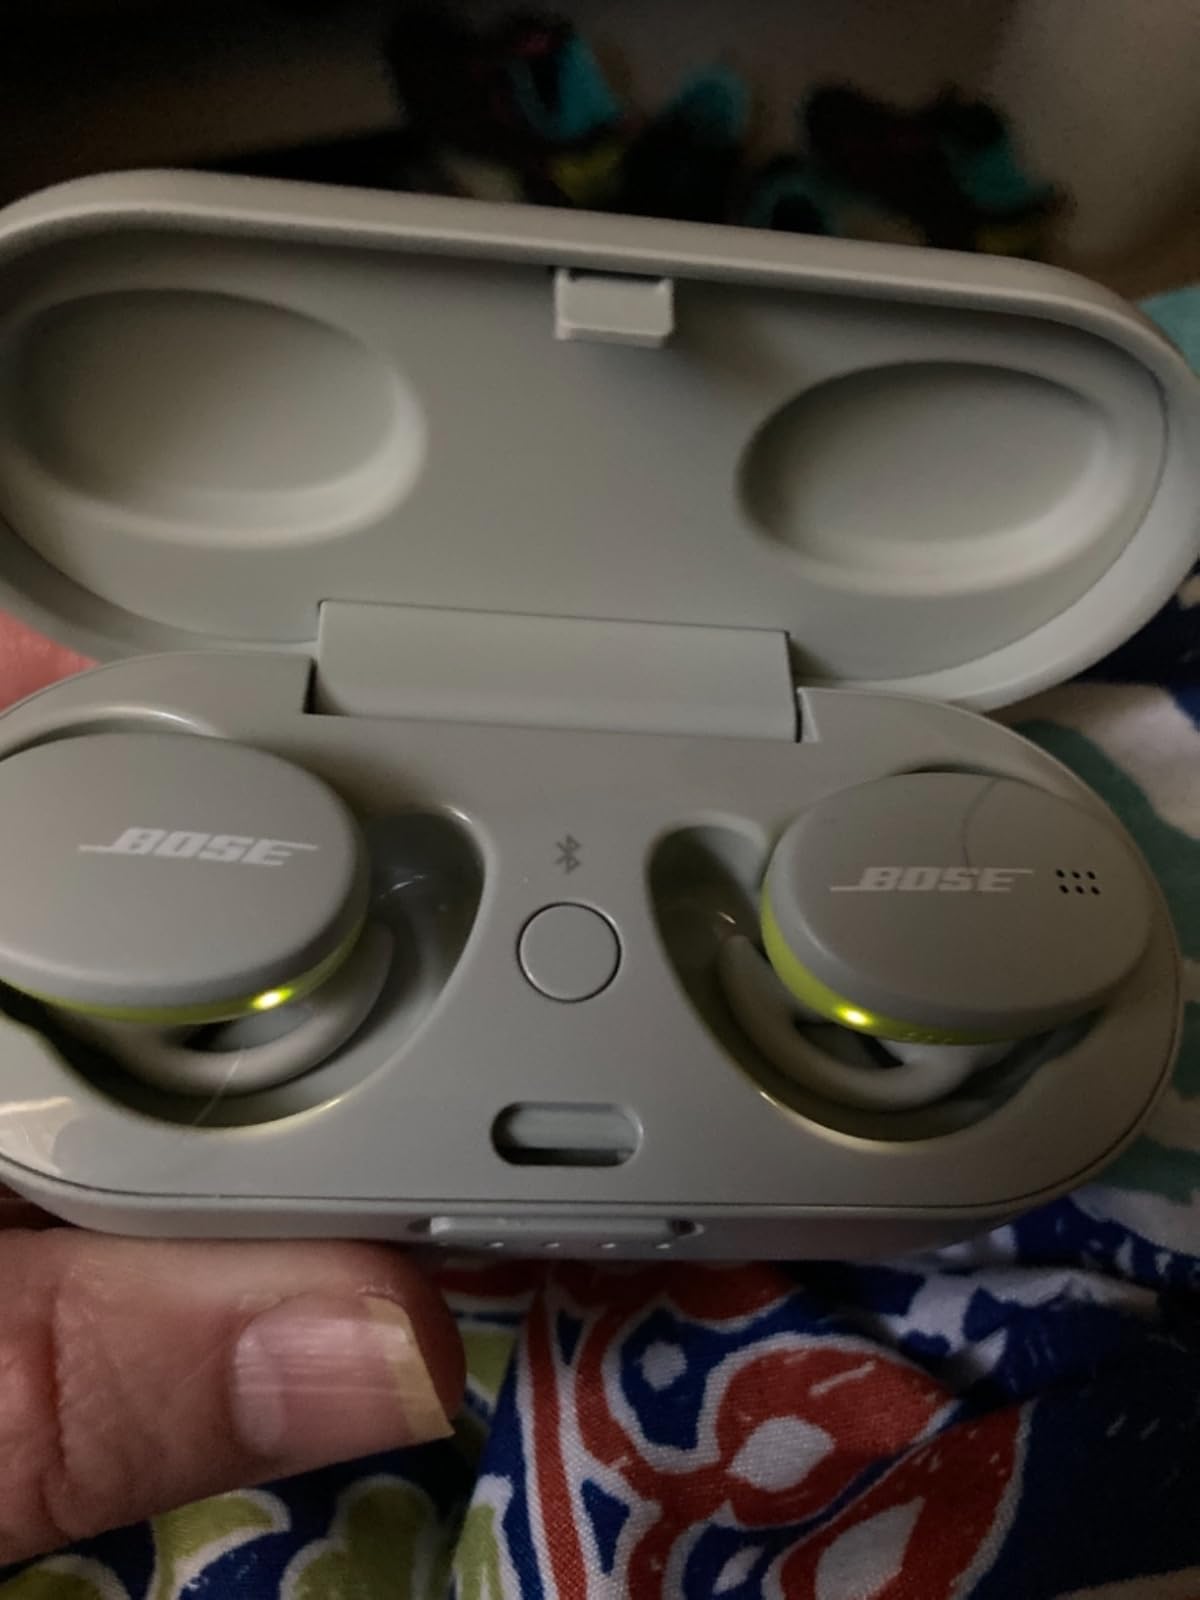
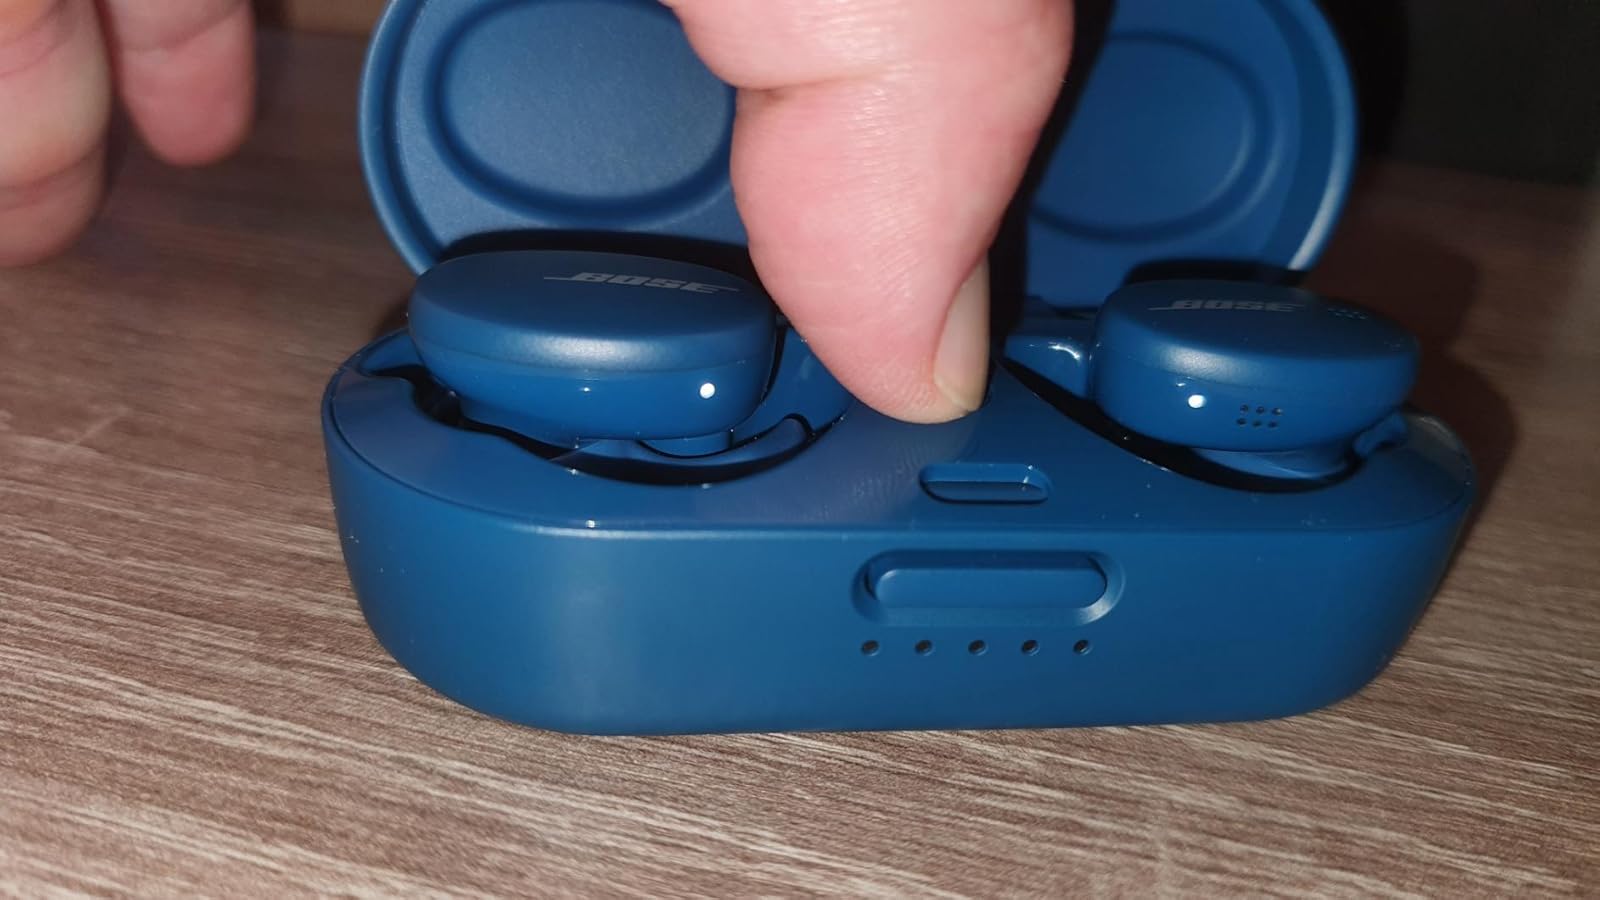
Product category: earbuds
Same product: no